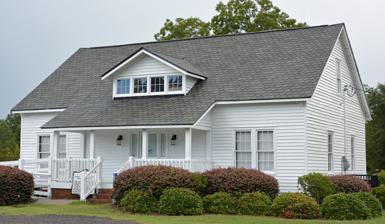
Building: Great Branch Teacherage
Country: United States of America
Year built: 1925
Historic house in South Carolina, United States United States historic place Great Branch Teacherage U.S. National Register of Historic Places Show map of South Carolina Show map of the United States Location 2890 Neeses Highway, near Orangeburg, South Carolina Coordinates 33°31′22″N 81°00′10″W / 33.5229°N 81.0028°W / 33.5229; -81.0028 Area less than one acre Built 1924-1925 Architectural style American Folk Tradition NRHP reference No. 07001112 Added to NRHP October 24, 2007 Great Branch Teacherage , also known as Great Branch Rosenwald School Teacherage, is a historic home and teacherage located near Orangeburg , Orangeburg County, South Carolina . It was built in 1924–1925, was part of the Great Branch School Rosenwald school complex. It is a one-story, three-room, frame building with a lateral gable roof.  It is the only remaining building from the Great Branch School complex, which closed in 1954. It was added to the National Register of Historic Places in 2007. References